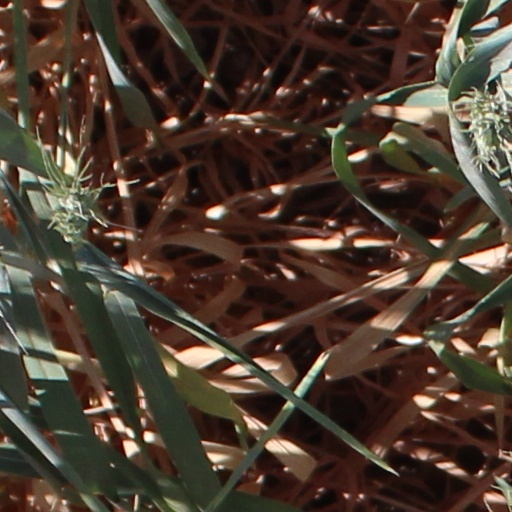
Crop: wheat